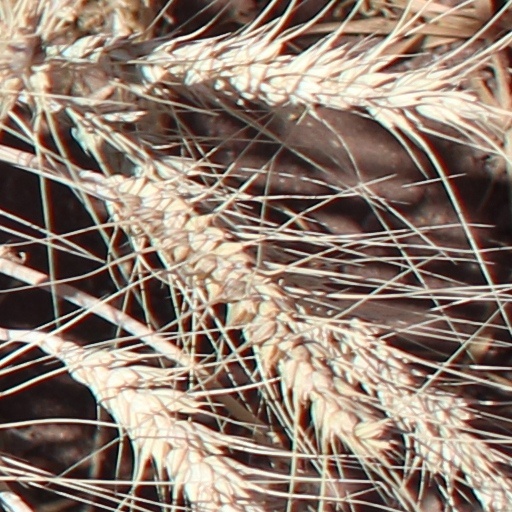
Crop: wheat